Yanomami

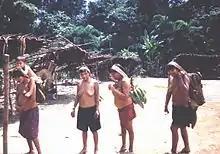
Yanomami women in Venezuela

Children stay close to their mothers when young; most of the childrearing is done by women. Yanomami groups are a famous example of the approximately 50 documented societies that openly accept polyandry, though polygyny among Amazonian tribes has also been observed. Many unions are monogamous. Polygamous families consist of a large patrifocal family unit based on one man, and smaller matrifocal subfamilies: each woman's family unit, composed of the woman and her children. Life in the village is centered around the small, matrilocal family unit, whereas the larger patrilocal unit has more political importance beyond the village.